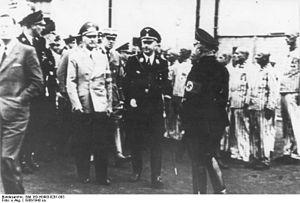
Le camp de concentration d'Oranienbourg-Sachsenhausen, est un camp de concentration nazi implanté en 1936 à Oranienbourg, ville située à 30 km au nord de Berlin.
Heinrich Himmler est l’un des plus hauts dignitaires du Troisième Reich, né le 7 octobre 1900 à Munich et mort par suicide le 23 mai 1945 à Lunebourg. Il est Reichsführer-SS, le maître absolu de la SS, Chef der deutschen Polizei et, à partir de 1943, ministre de l'Intérieur du Reich et Chef der Heeresrüstung und Befehlshaber des Ersatzheers. Criminel de guerre, il est qualifié par certains auteurs allemands de « meurtrier du siècle ».